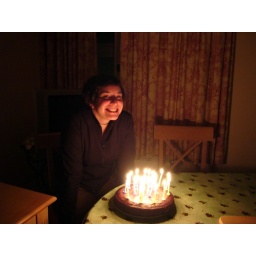
We snuck Bec out of the house in the afternooon, so the girls could whip her up a birthday cake.